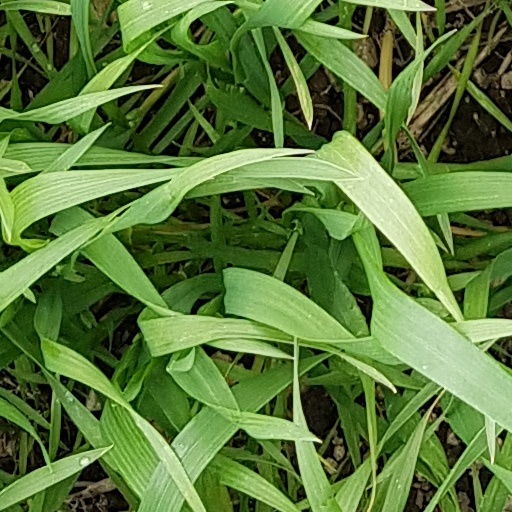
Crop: wheat